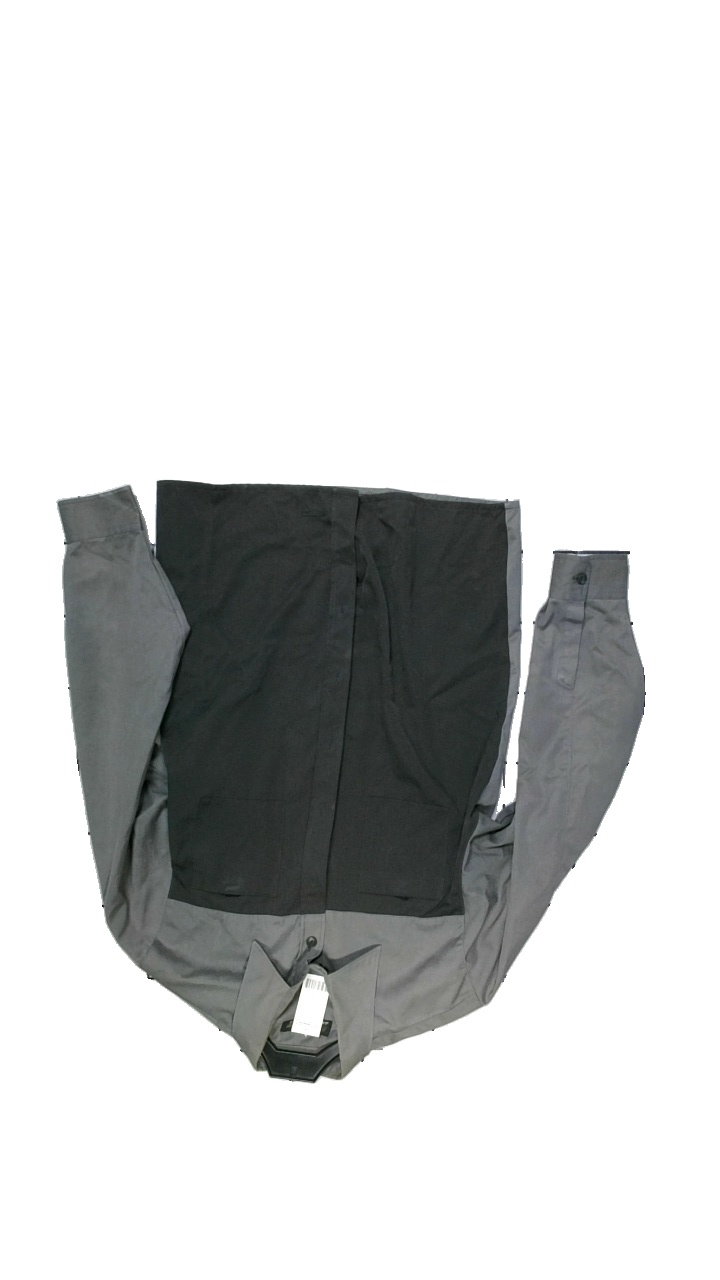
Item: Shirt (Men)
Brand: Jack And Jones
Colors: Grey, Green
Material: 65% Polyester, 35% Rayon
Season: Autumn
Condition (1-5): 1
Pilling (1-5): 3
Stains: Major
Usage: Reuse
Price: <50